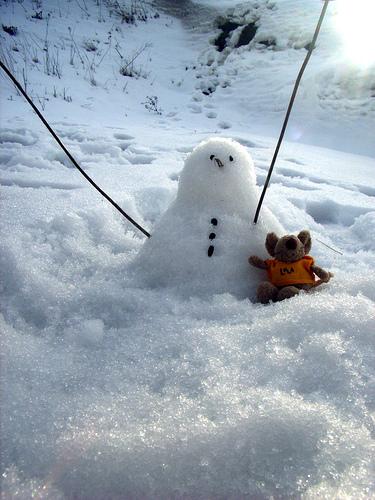
Weather: snow or frosty